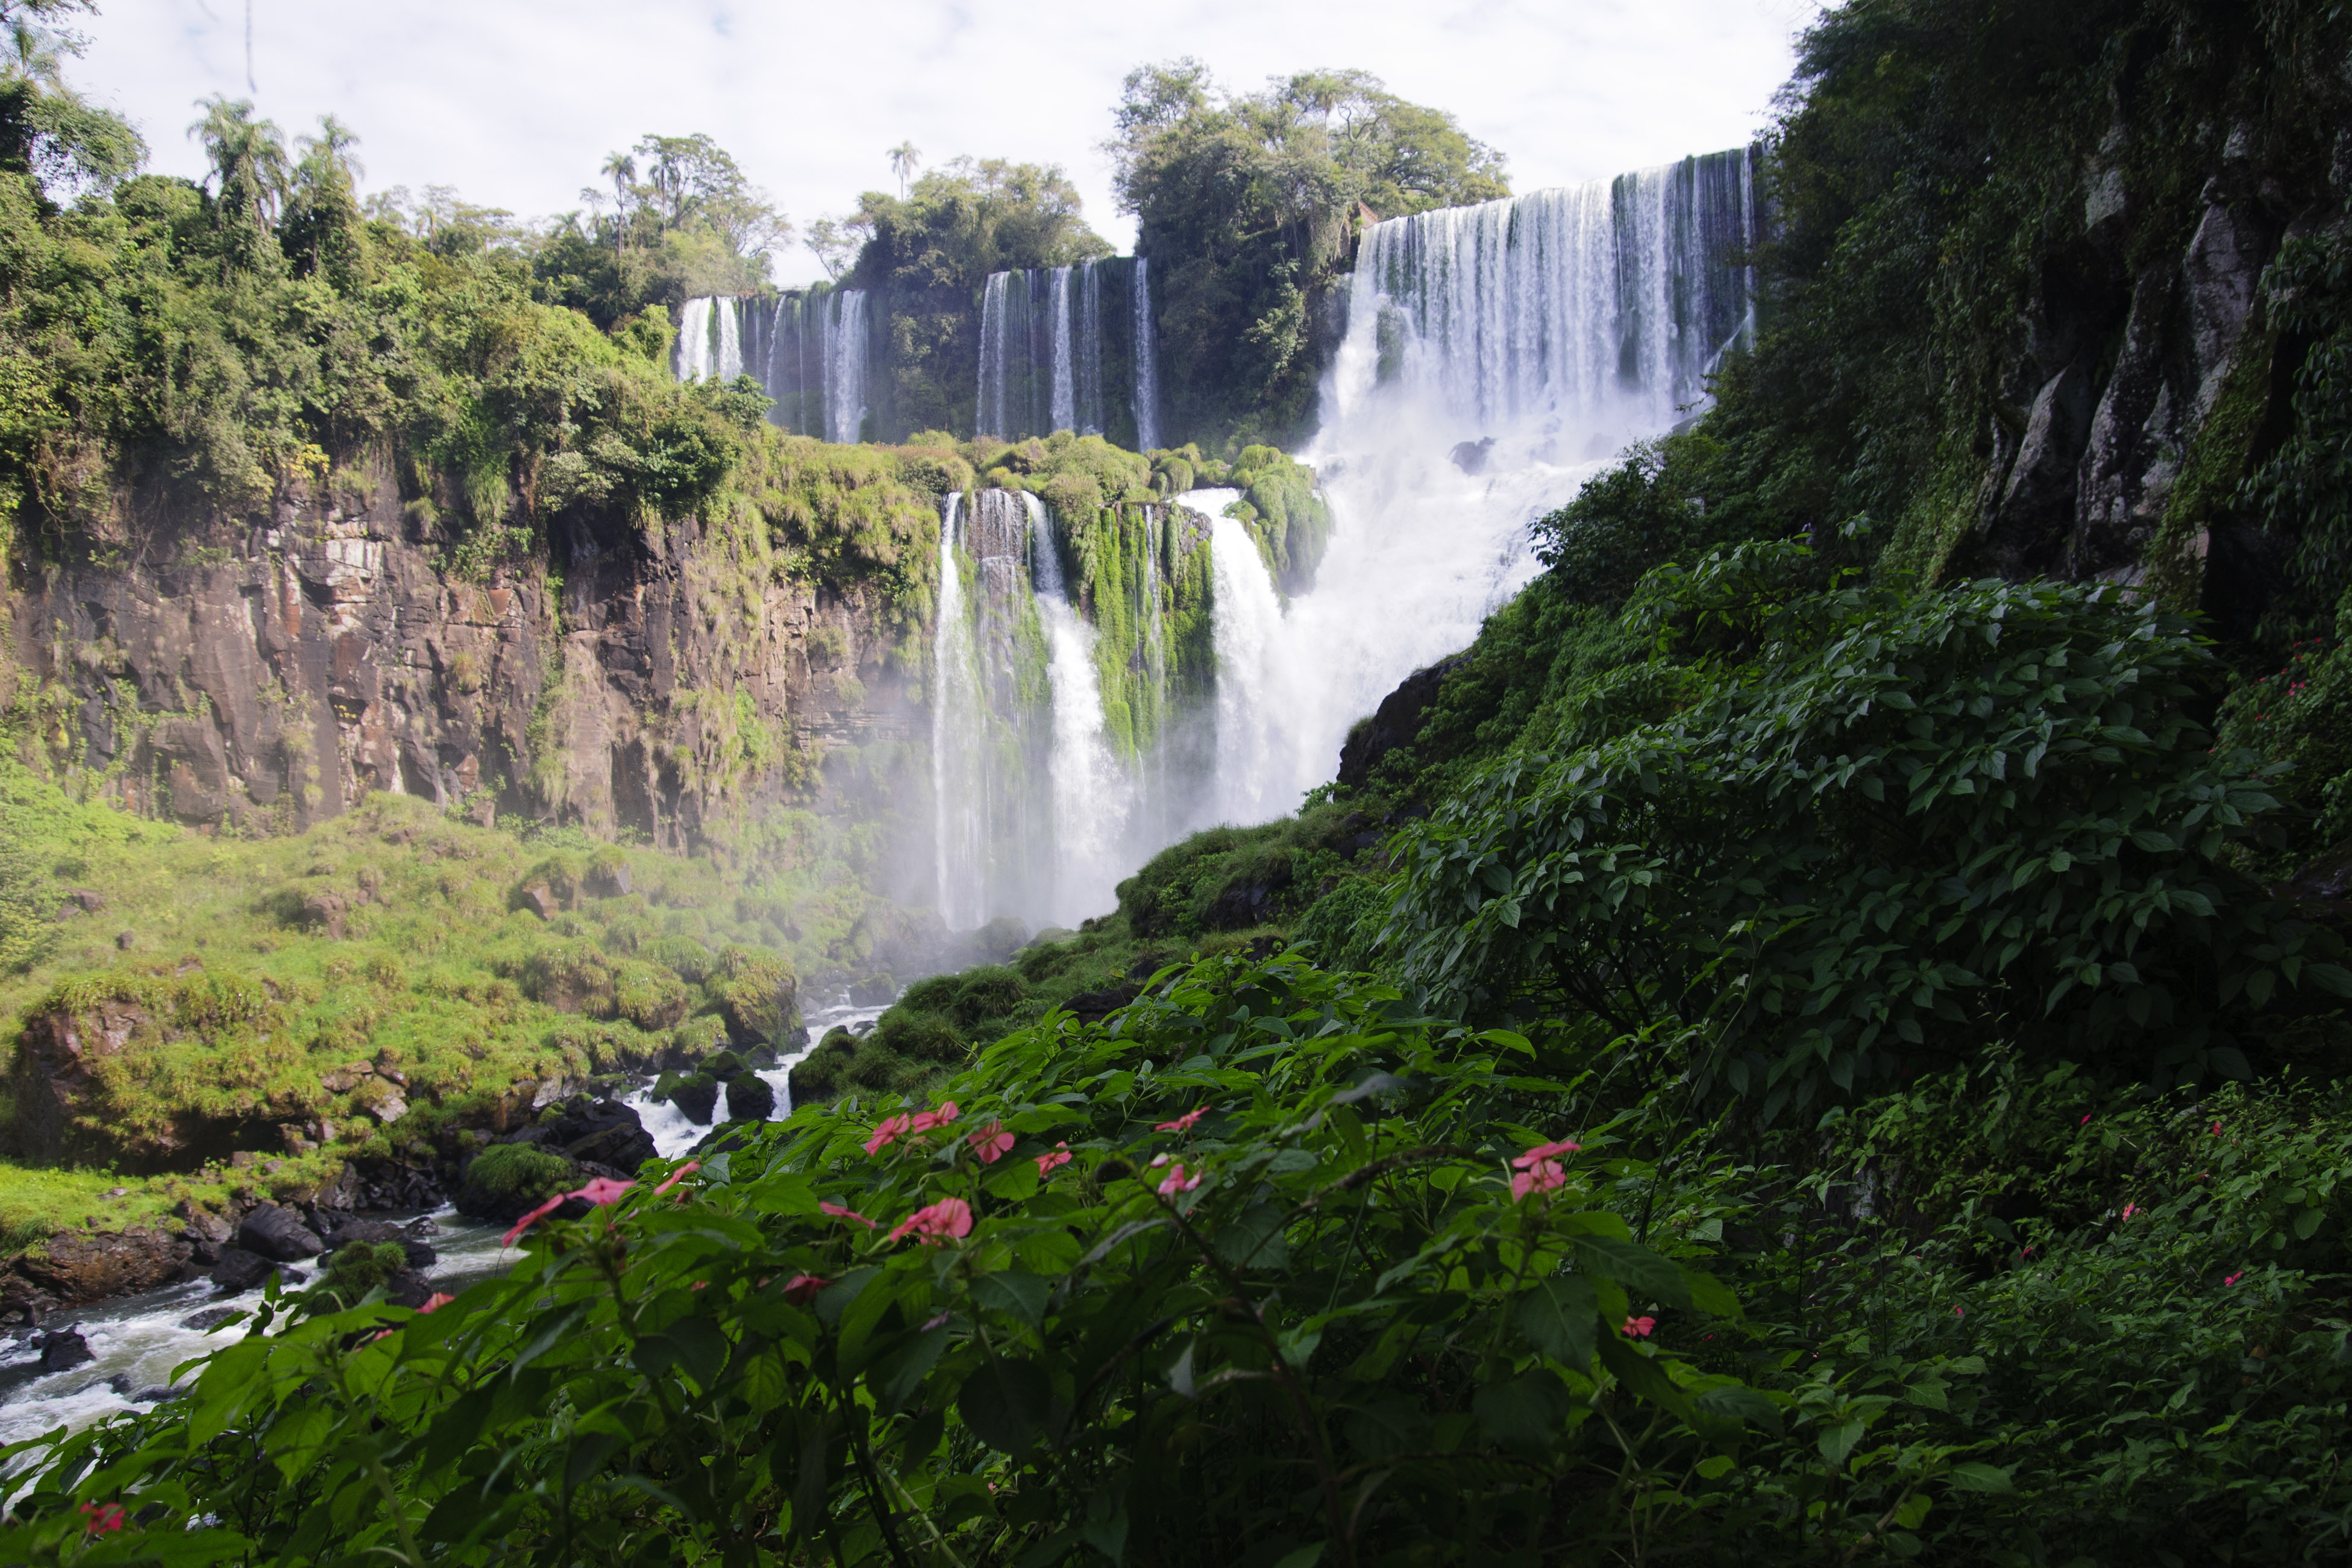
water, forest, waterfall, river, stream, jungle, park, nikon, body of water, vegetation, rainforest, wasserfall, argentina, brasil, iguazu, water feature, watercourse, d300, approved, geological phenomenon